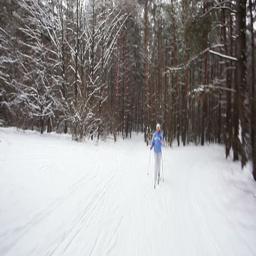
motion in the winter forest